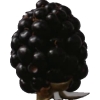
Label: blackberry